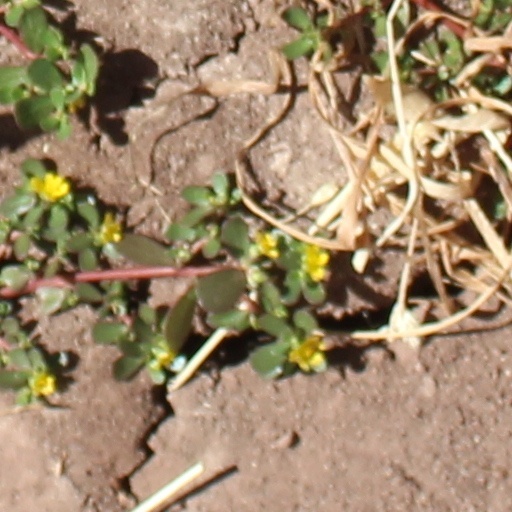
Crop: wheat